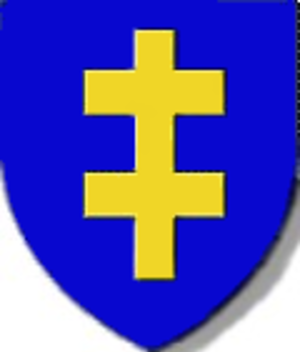
Voici la liste des souverains de Halych qui constituait d'abord une principauté indépendante avant de s’allier à la Volhynie pour former le royaume de Galicie-Volhynie, annexé par la Pologne en 1340. À la suite du premier partage de la Pologne en 1772, la Galicie a fait partie de l'empire d'Autriche puis de l'Autriche-Hongrie jusqu'à 1918.
Jagellon est le nom d'une dynastie royale, originaire de Lituanie, qui régna sur une partie de l'Europe centrale, entre le XIVᵉ siècle et le XVIIIᵉ siècle.